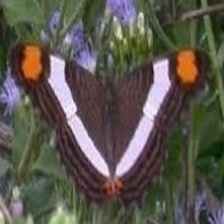
Species: Iphiclus sister